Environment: real
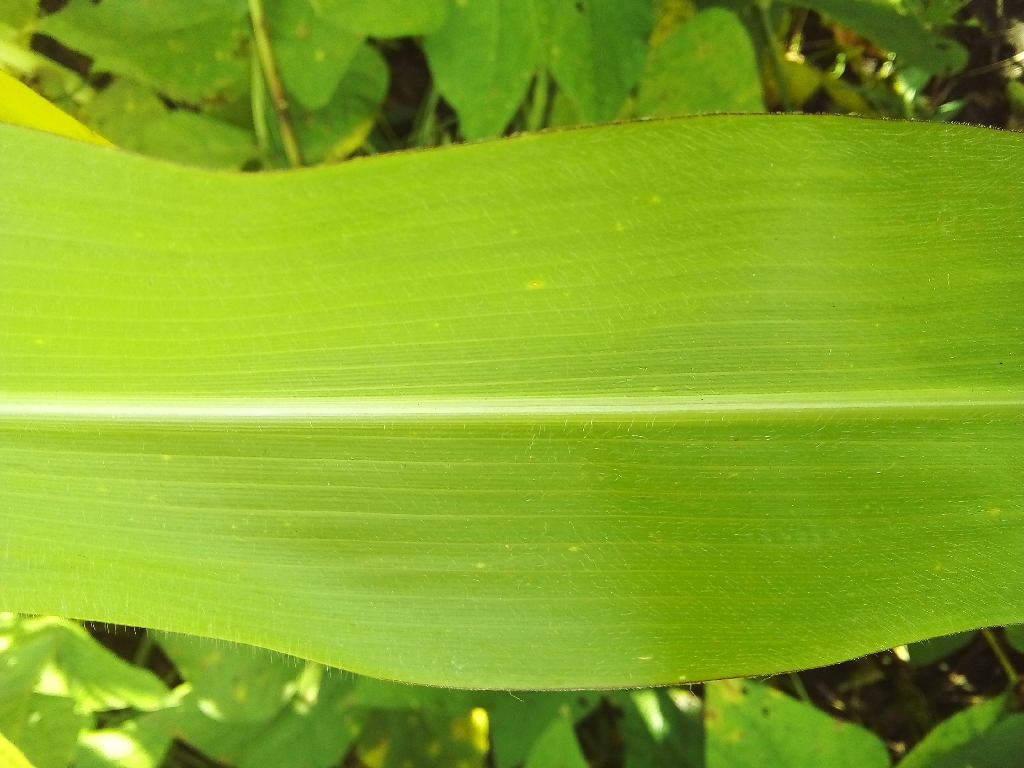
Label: healthy